Mario Rivera (football manager)

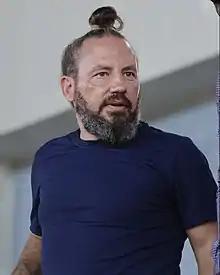
Rivera in 2022

Mario Rivera Campesino (born 12 August 1977) is a Spanish professional football manager who is currently assistant coach at Al-Nasr Libya.